Vita Annonis Minor

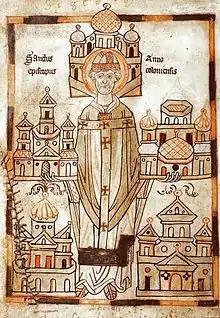
Miniature on the first page (fol. 1v) of the "Vita Annonis Minor" showing the standing figure of Saint Anno in bishop's robes with chasuble and pallium, surrounded by his religious foundations: in his hands the churches of St. Maria ad Gradus (1057) and St. Georg (1067) in Cologne, at his feet the Benedictine abbeys of Saalfeld in Thuringia (1063) and Grafschaft in Sauerland (1073), and at his head the Benedictine abbey of Siegburg (1064)

The Vita Annonis Minor is a hagiography of Saint Anno (archbishop of Cologne), No. 509 in the Bibliotheca Hagiographica Latina (BHL). The only extant mediaeval manuscript is in the Universitäts- und Landesbibliothek Darmstadt under reference Hs. 945.